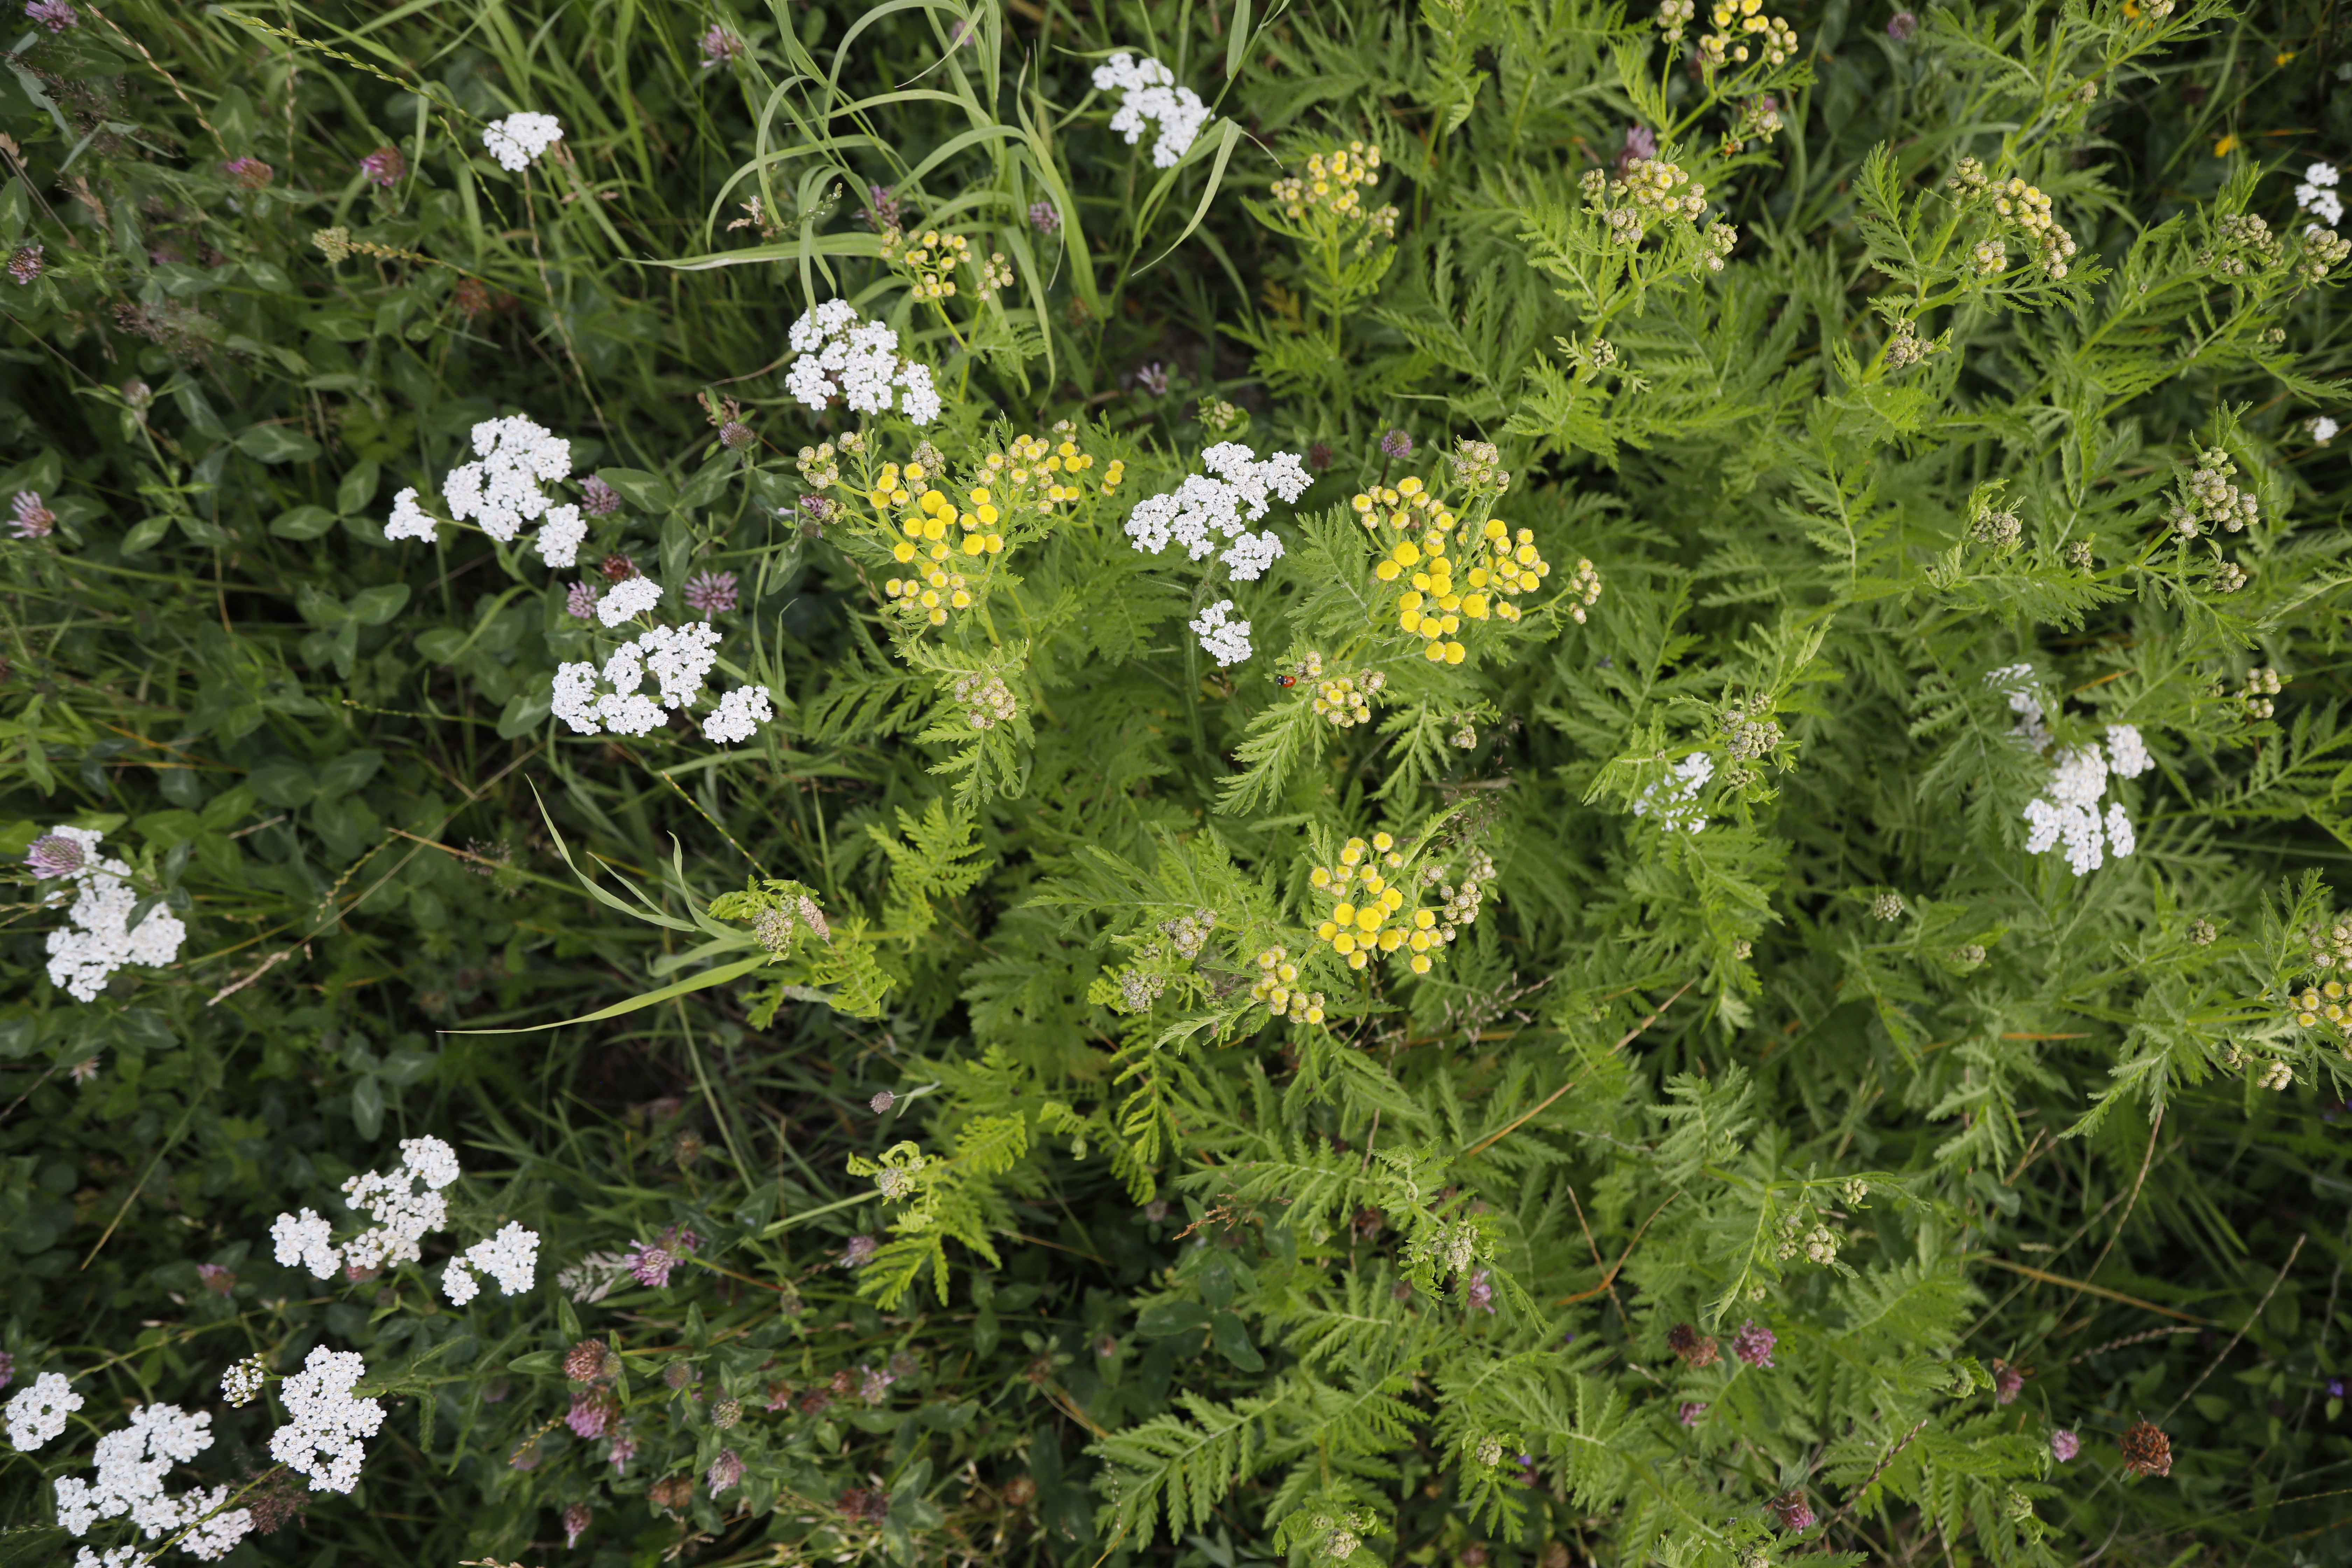
Plant species: Tanacetum vulgare, Achillea millefolium, Trifolium pratense